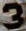
Number: 3